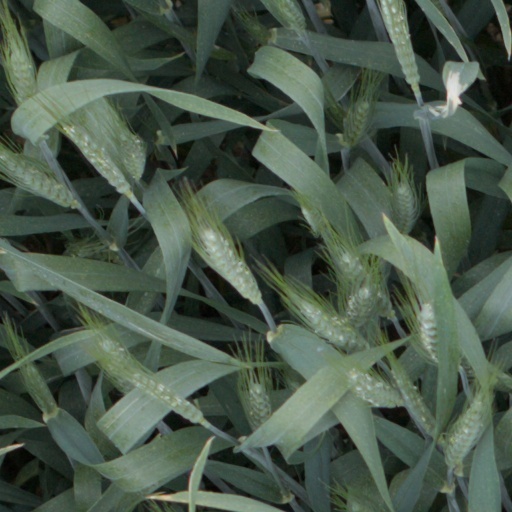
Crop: wheat